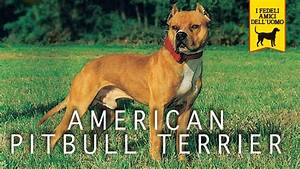
Label: cane